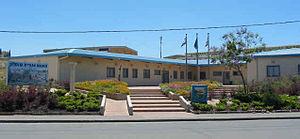
Le conseil régional de Shomron, en hébreu : מועצה אזורית שומרון, littéralement le conseil régional de Samarie, est situé au nord de la Cisjordanie. Il fait partie du district de Judée et Samarie et son siège est situé à Barkan. Sa population s'élève à 38 527 habitants en 2016.